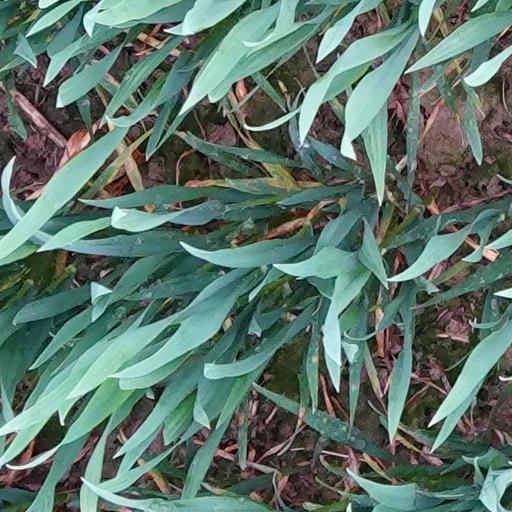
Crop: wheat